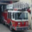
Label: truck